Question: Please indicate a possible affordance area of the fork that can be used for holding
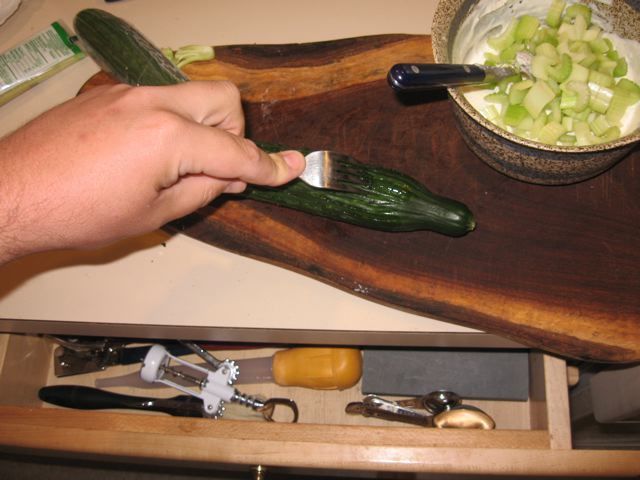
Answer: [105.5, 146.5, 397.5, 203.5]